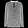
Label: Pullover